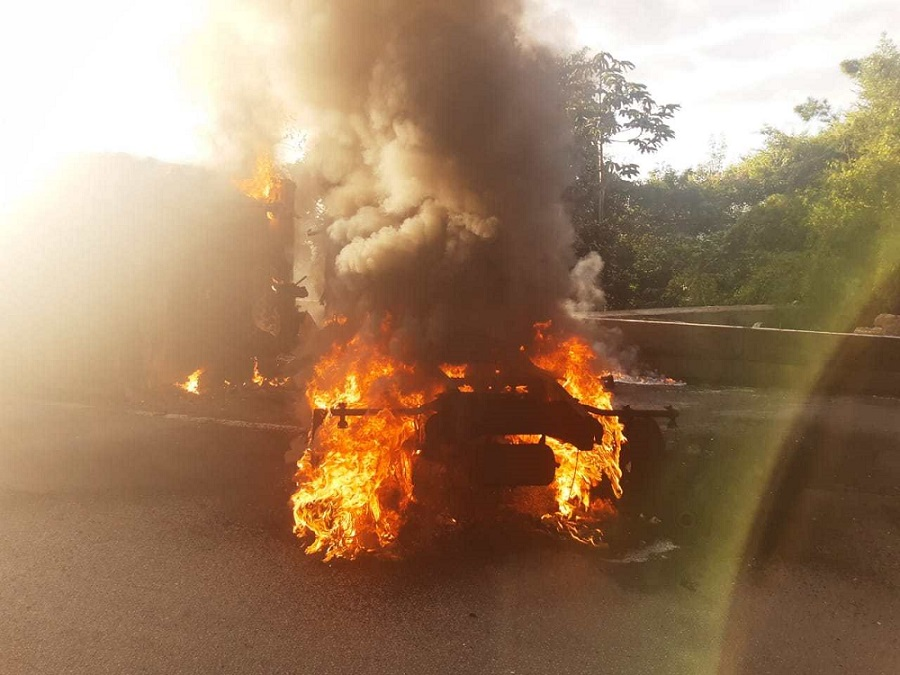
Fire: yes
Smoke: yes